Jonas Erikson Sundahl

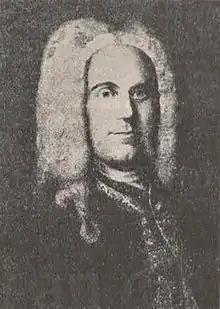
Sundahl in 1750

Jonas Erikson Sundahl (1678-1762) was a Swedish-born architect who spent most of his working life at and around Zweibrücken in the German Palatinate. Most of his designs were in the then-modern Baroque style.